Symphony No. 11 (Haydn)

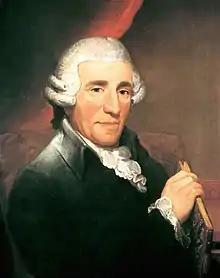
Joseph Haydn

Joseph Haydn's Symphony No. 11 in E major (Hoboken I/11) is a symphony which may have been written as early as 1760 but no later than 1762, meaning that it was written for either the orchestra of the salubrious Count Morzin or the noble Paul II Anton, Prince Esterházy's palace in Eisenstadt.